Church of St. Simon the Zealot

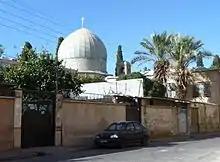
Church of St. Simon the Zealot, Shiraz

Church of Simon the Zealot, is an Anglican church in Shiraz, Iran. It is located on Zand Avenue in Shiraz, next to Shiraz Christian Mission Hospital.